Andrew Cahn

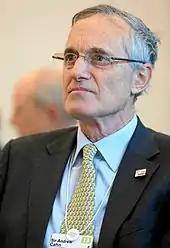
Cahn at the World Economic Forum Annual Meeting in 2013

Sir Andrew Thomas Cahn, KCMG (born 1 April 1951) is Chair of the Council of the Royal Society for the Protection of Birds and a former senior civil servant.